Gohlis

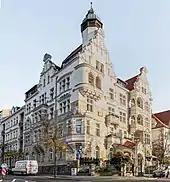
One of the 1900s urban villas

During the following decades, the village experienced a rapid population growth. In 1871, it counted 5015 inhabitants, effectively becoming a suburb of the booming city of Leipzig. A new school was built in 1860–61. In 1870 Gohlis became a separate Lutheran parish, the neo-Gothic Peace Church was consecrated in 1873. In the same year, Gohlis was connected to the Leipzig tram network (then horse-drawn, electrified after 1896). Adolf Bleichert moved his cableway factory to Gohlis in 1881, becoming one of the largest and most well-known industrial plants of this place. The Royal Saxon Army developed an extensive barracks area between northern Gohlis and the neighbouring village Möckern.